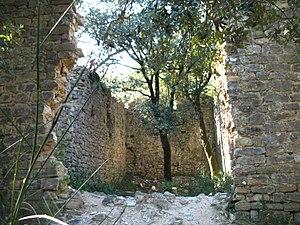
Rocbaron Ancienne Eglise
Rocbaron est une commune française située dans le département du Var, en région Provence-Alpes-Côte d'Azur. Rocbaron est localement connue pour sa zone commerciale établie au début des années 2000 au pied du sommet de Fray Redon, qui lui donna son nom.